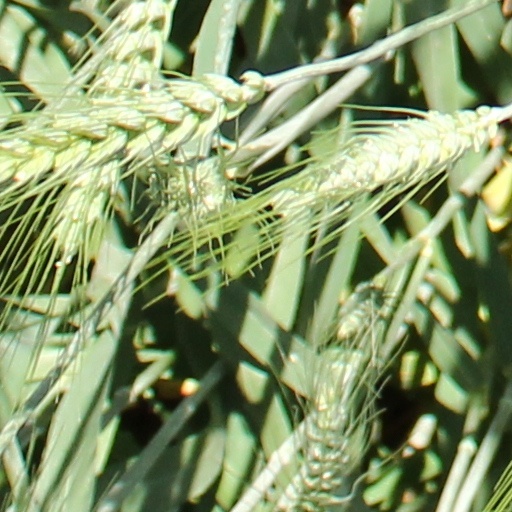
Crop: wheat